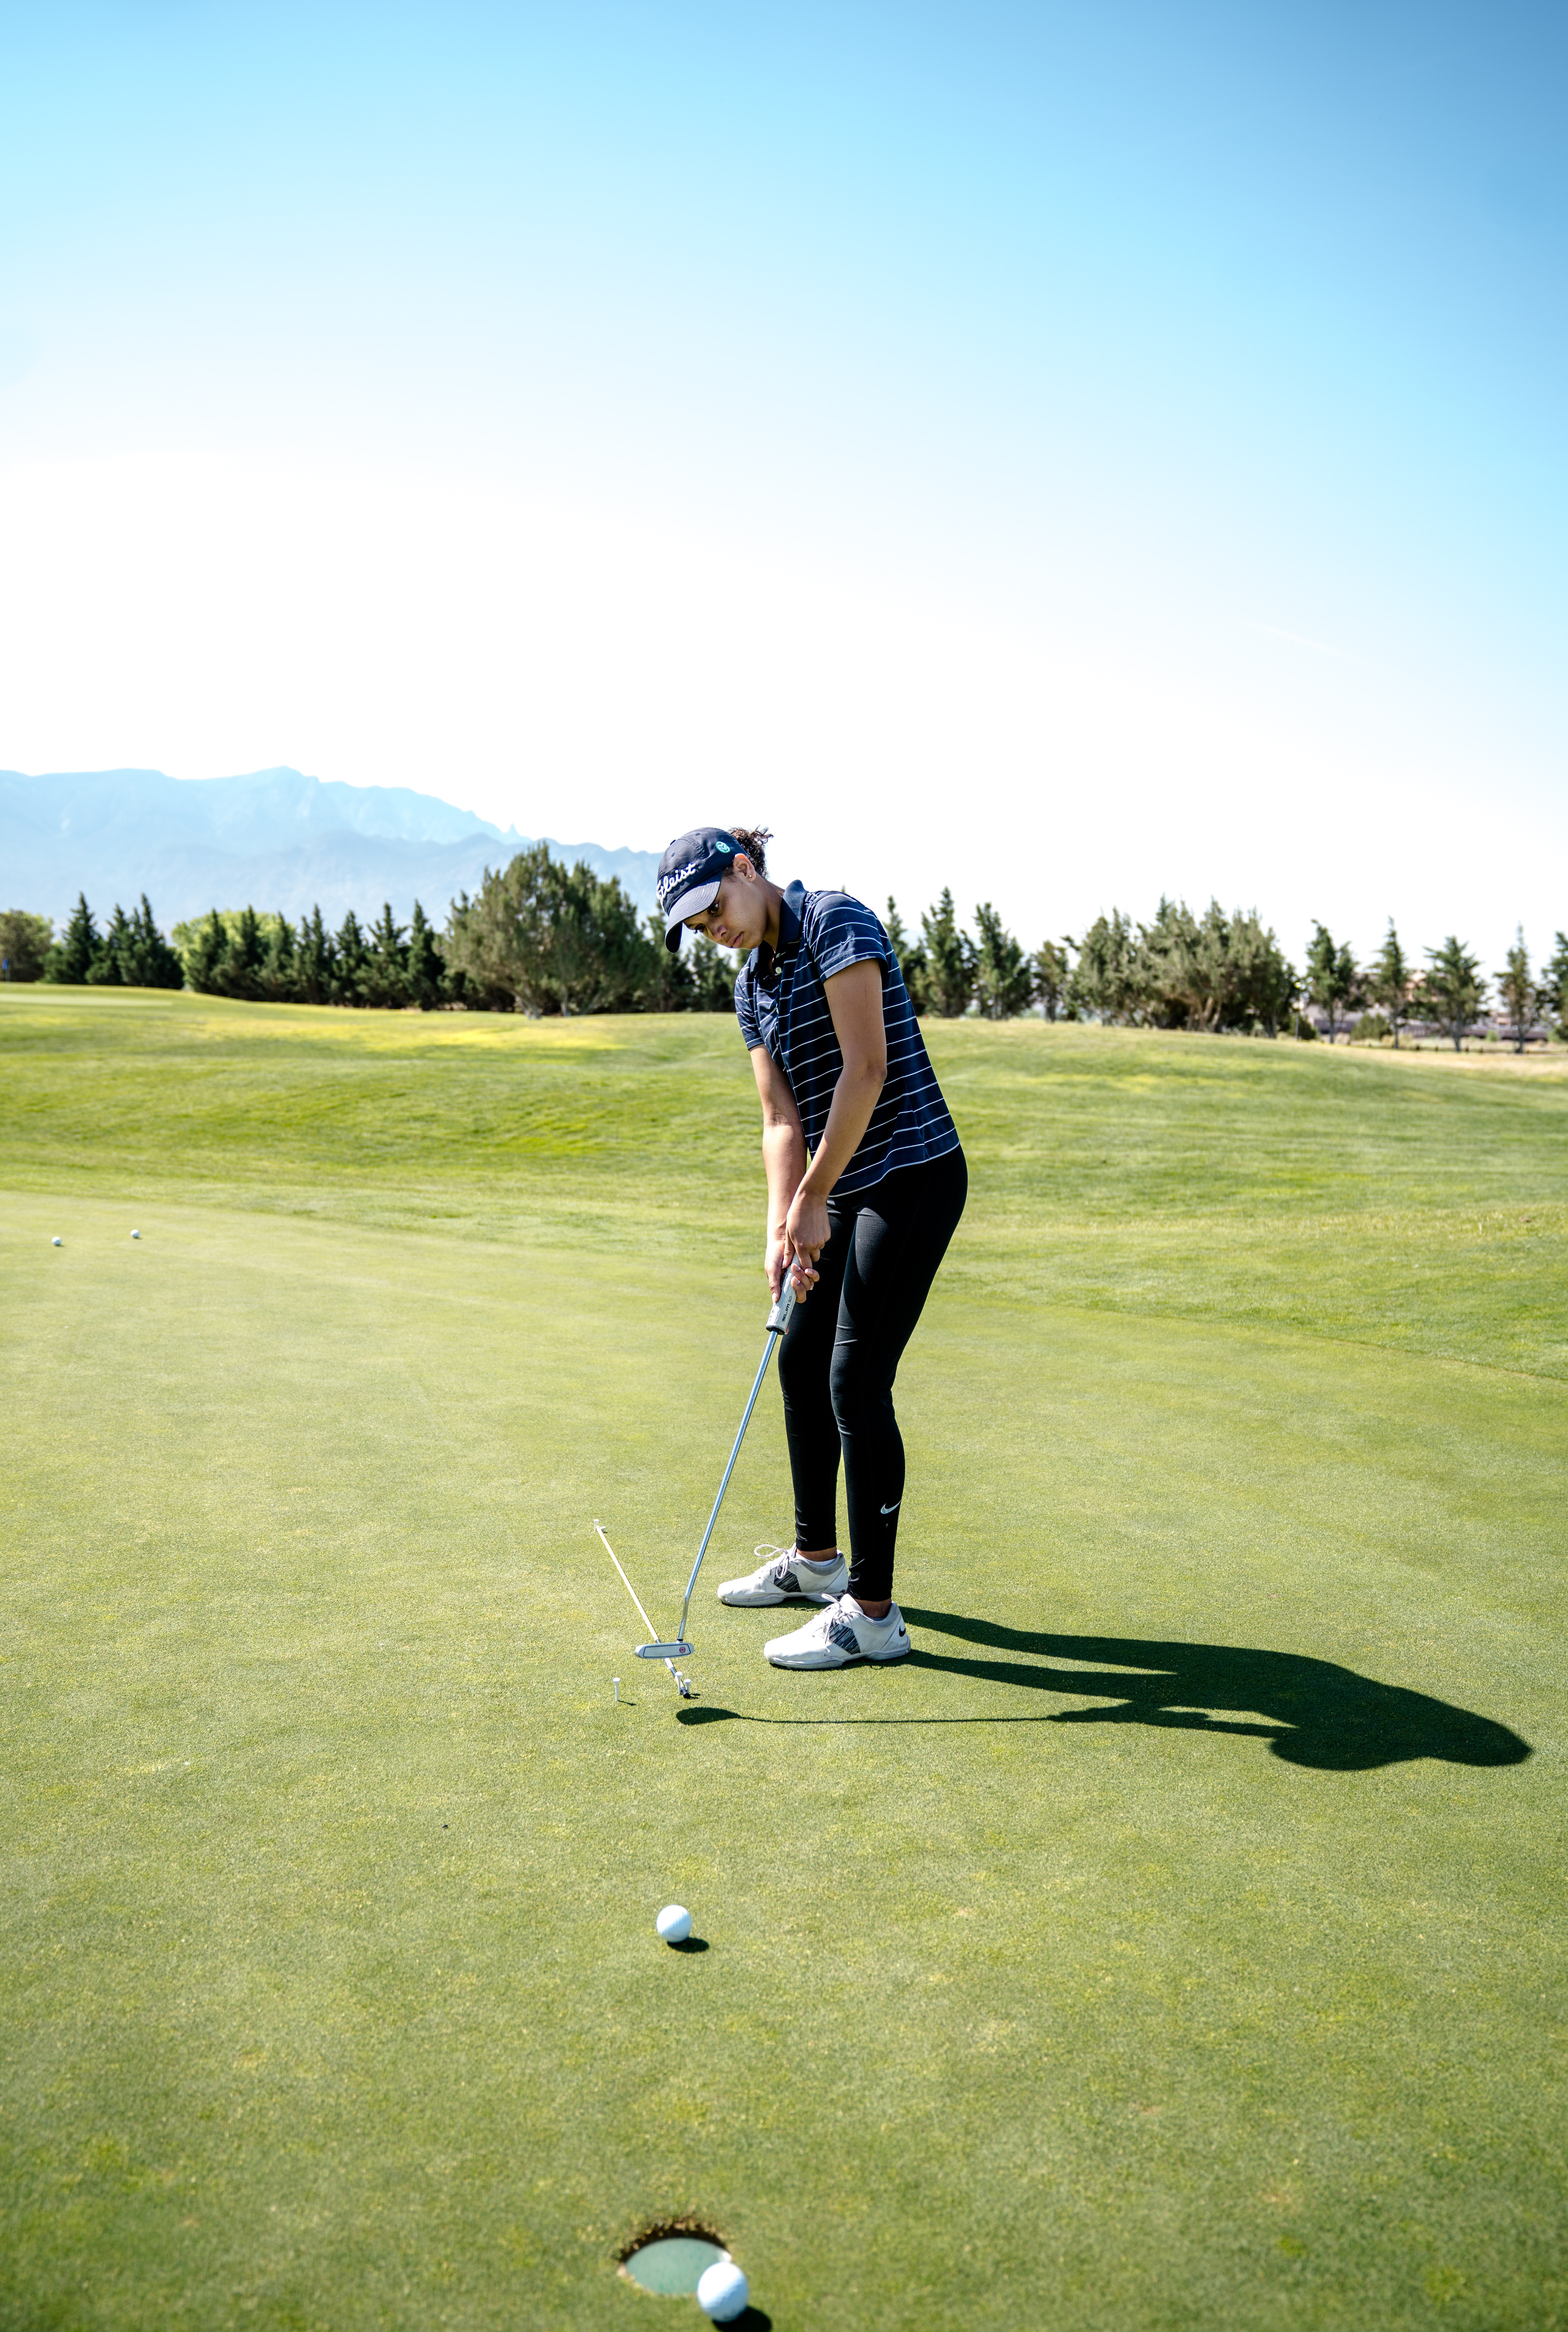
golf, golfer, sport venue, golf course, golf club, golf equipment, professional golfer, grassland, highland, standing, recreation, putter, sky, sports equipment, grass, pitch and putt, sports, tree, grass family, iron, leisure, fun, landscape, ball game, fourball, plain, individual sports, competition event, championship, hickory golf, foursome golf, play, cloud, meadow, precision sports, vacation, Lob wedge, competition, Speed golf, games